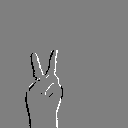
ASL letter: v